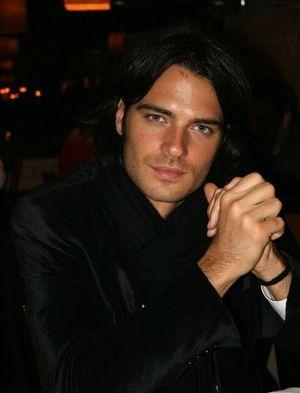
Giulio Berruti est un acteur italien né le 27 septembre 1984 à Rome.